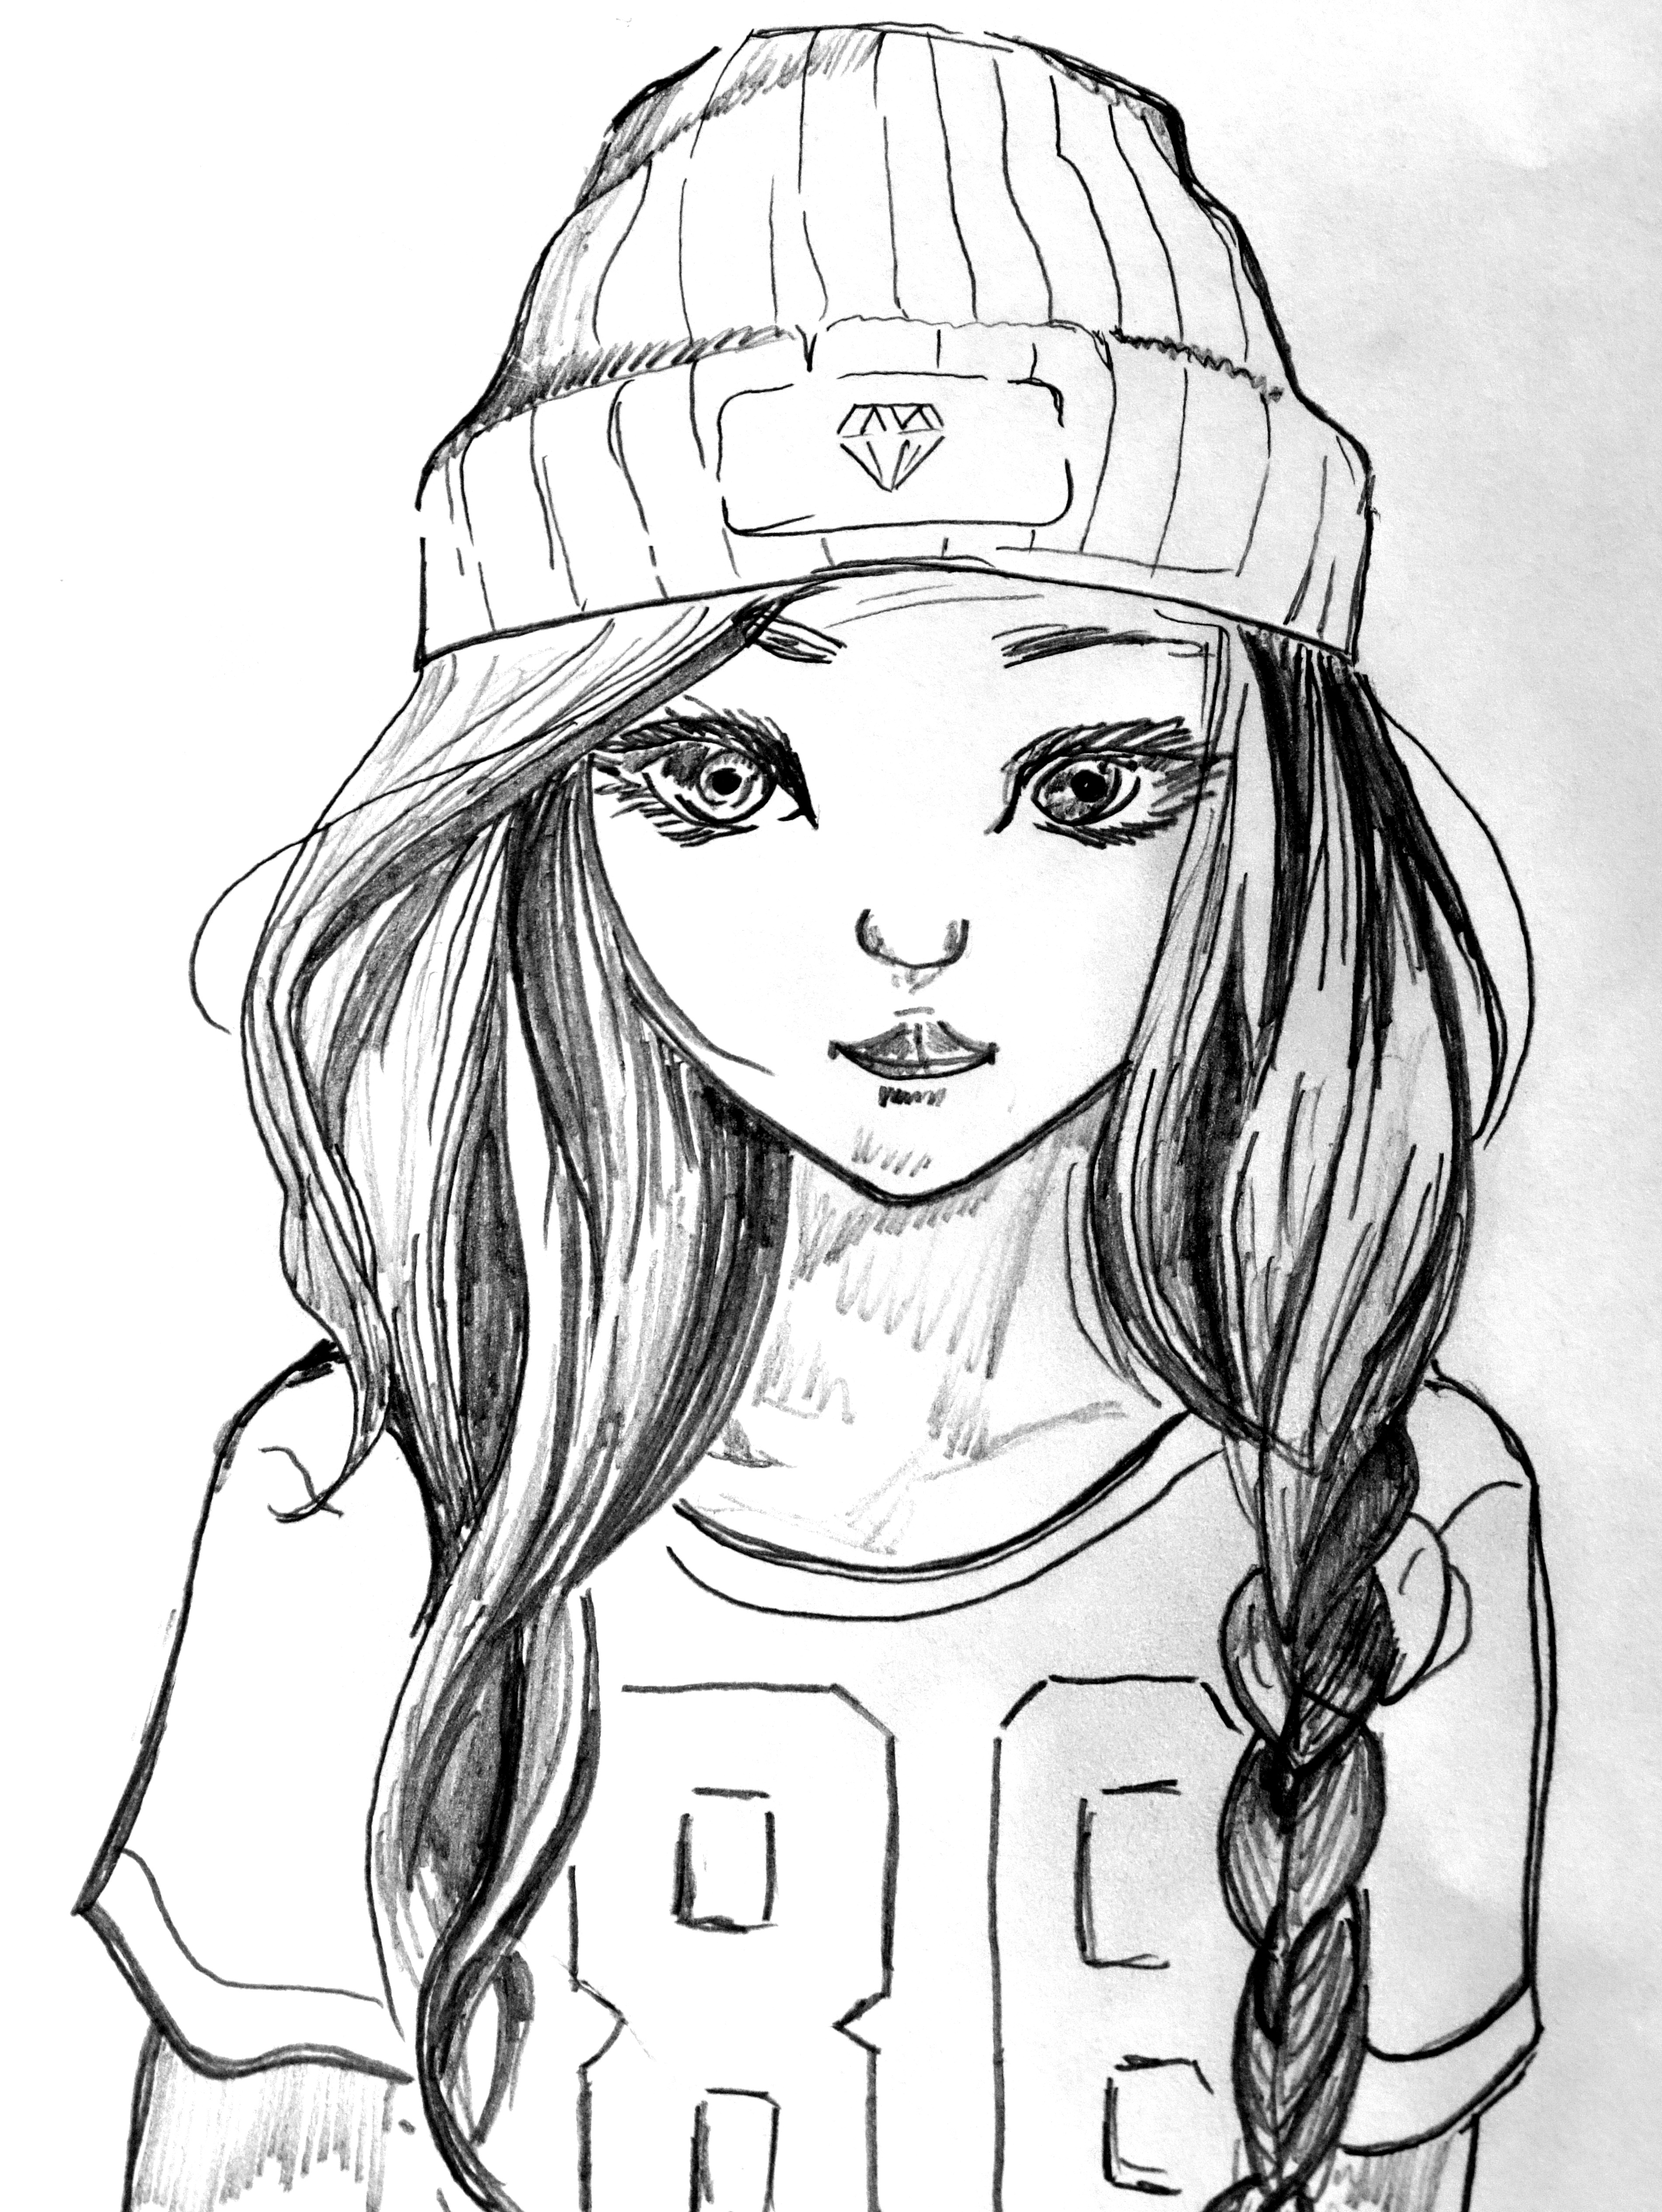
black and white, girl, young, monochrome, artwork, long hair, sketch, drawing, illustration, cap, cartoon, t shirt, line art, monochrome photography, figure drawing